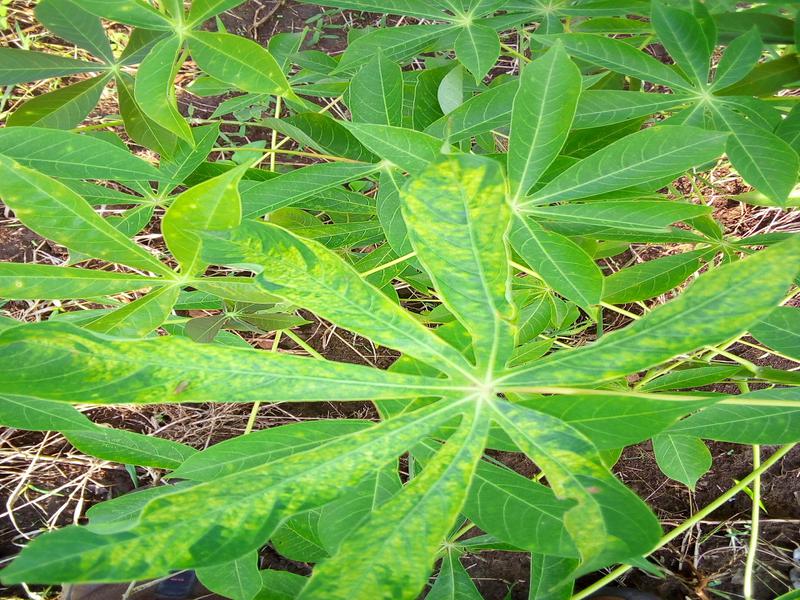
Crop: cassava
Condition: mosaic_disease